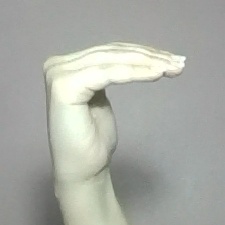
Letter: haa